Gajraj Rao

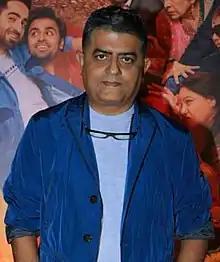
Gajraj Rao in 2020

Gajraj Rao (born 1971) is an Indian actor who appears predominantly in Hindi films. He is widely known for his performance in the comedy-drama film "Badhaai Ho" for which he won the Filmfare Award for Best Supporting Actor.